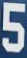
Number: 5